Locko Preceptory

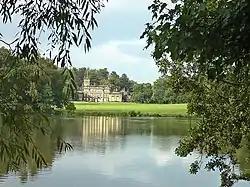
Locko Park

The site is today part of the Locko Park estate. The preceptory sat to the rear of the current Hall.